Orishas (band)

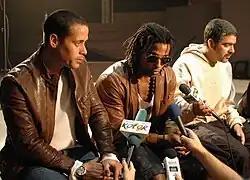
Orishas at an interview in Warsaw, Poland in September 2009

Los Orishas began as Cuban rap group Amenaza in the early 1990s. Led by Joel Pando, Amenaza became the first rap group to address the issue of racial identity in Cuban society. In 1998, the members of Amenaza traveled to Paris to perform and accepted a record deal with a European label. The transition to Europe was critical in their musical career, as many rap groups in Cuba lacked the resources for professional recordings. In fact, of the hundreds of rappers in Cuba, Orishas is the only group that has achieved international acclaim . Their first album, "A Lo Cubano", was released in Spain in May 1999 under the Orishas moniker. In the summer of 1999, Orishas began a two-year tour across Europe and the United States, which brought them international notice. In December 2000, Orishas returned to Cuba to perform two concerts, attracting tens-of-thousands of young Cubans.